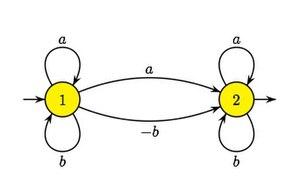
Automate pondéré
En Informatique théorique, et particulièrement en théorie des automates, un automate fini pondéré est une généralisation des automates finis. Dans un automate fini usuel, qu'il soit déterministe ou non déterministe, les transitions ou flèches portent des étiquettes qui sont des lettres de l’alphabet sous-jacent. Dans un automate pondéré, toute transition porte de plus un certain poids. Ce poids peut être interprété comme le coût pour passer d'un état à un autre lorsque la transition est effectuée.